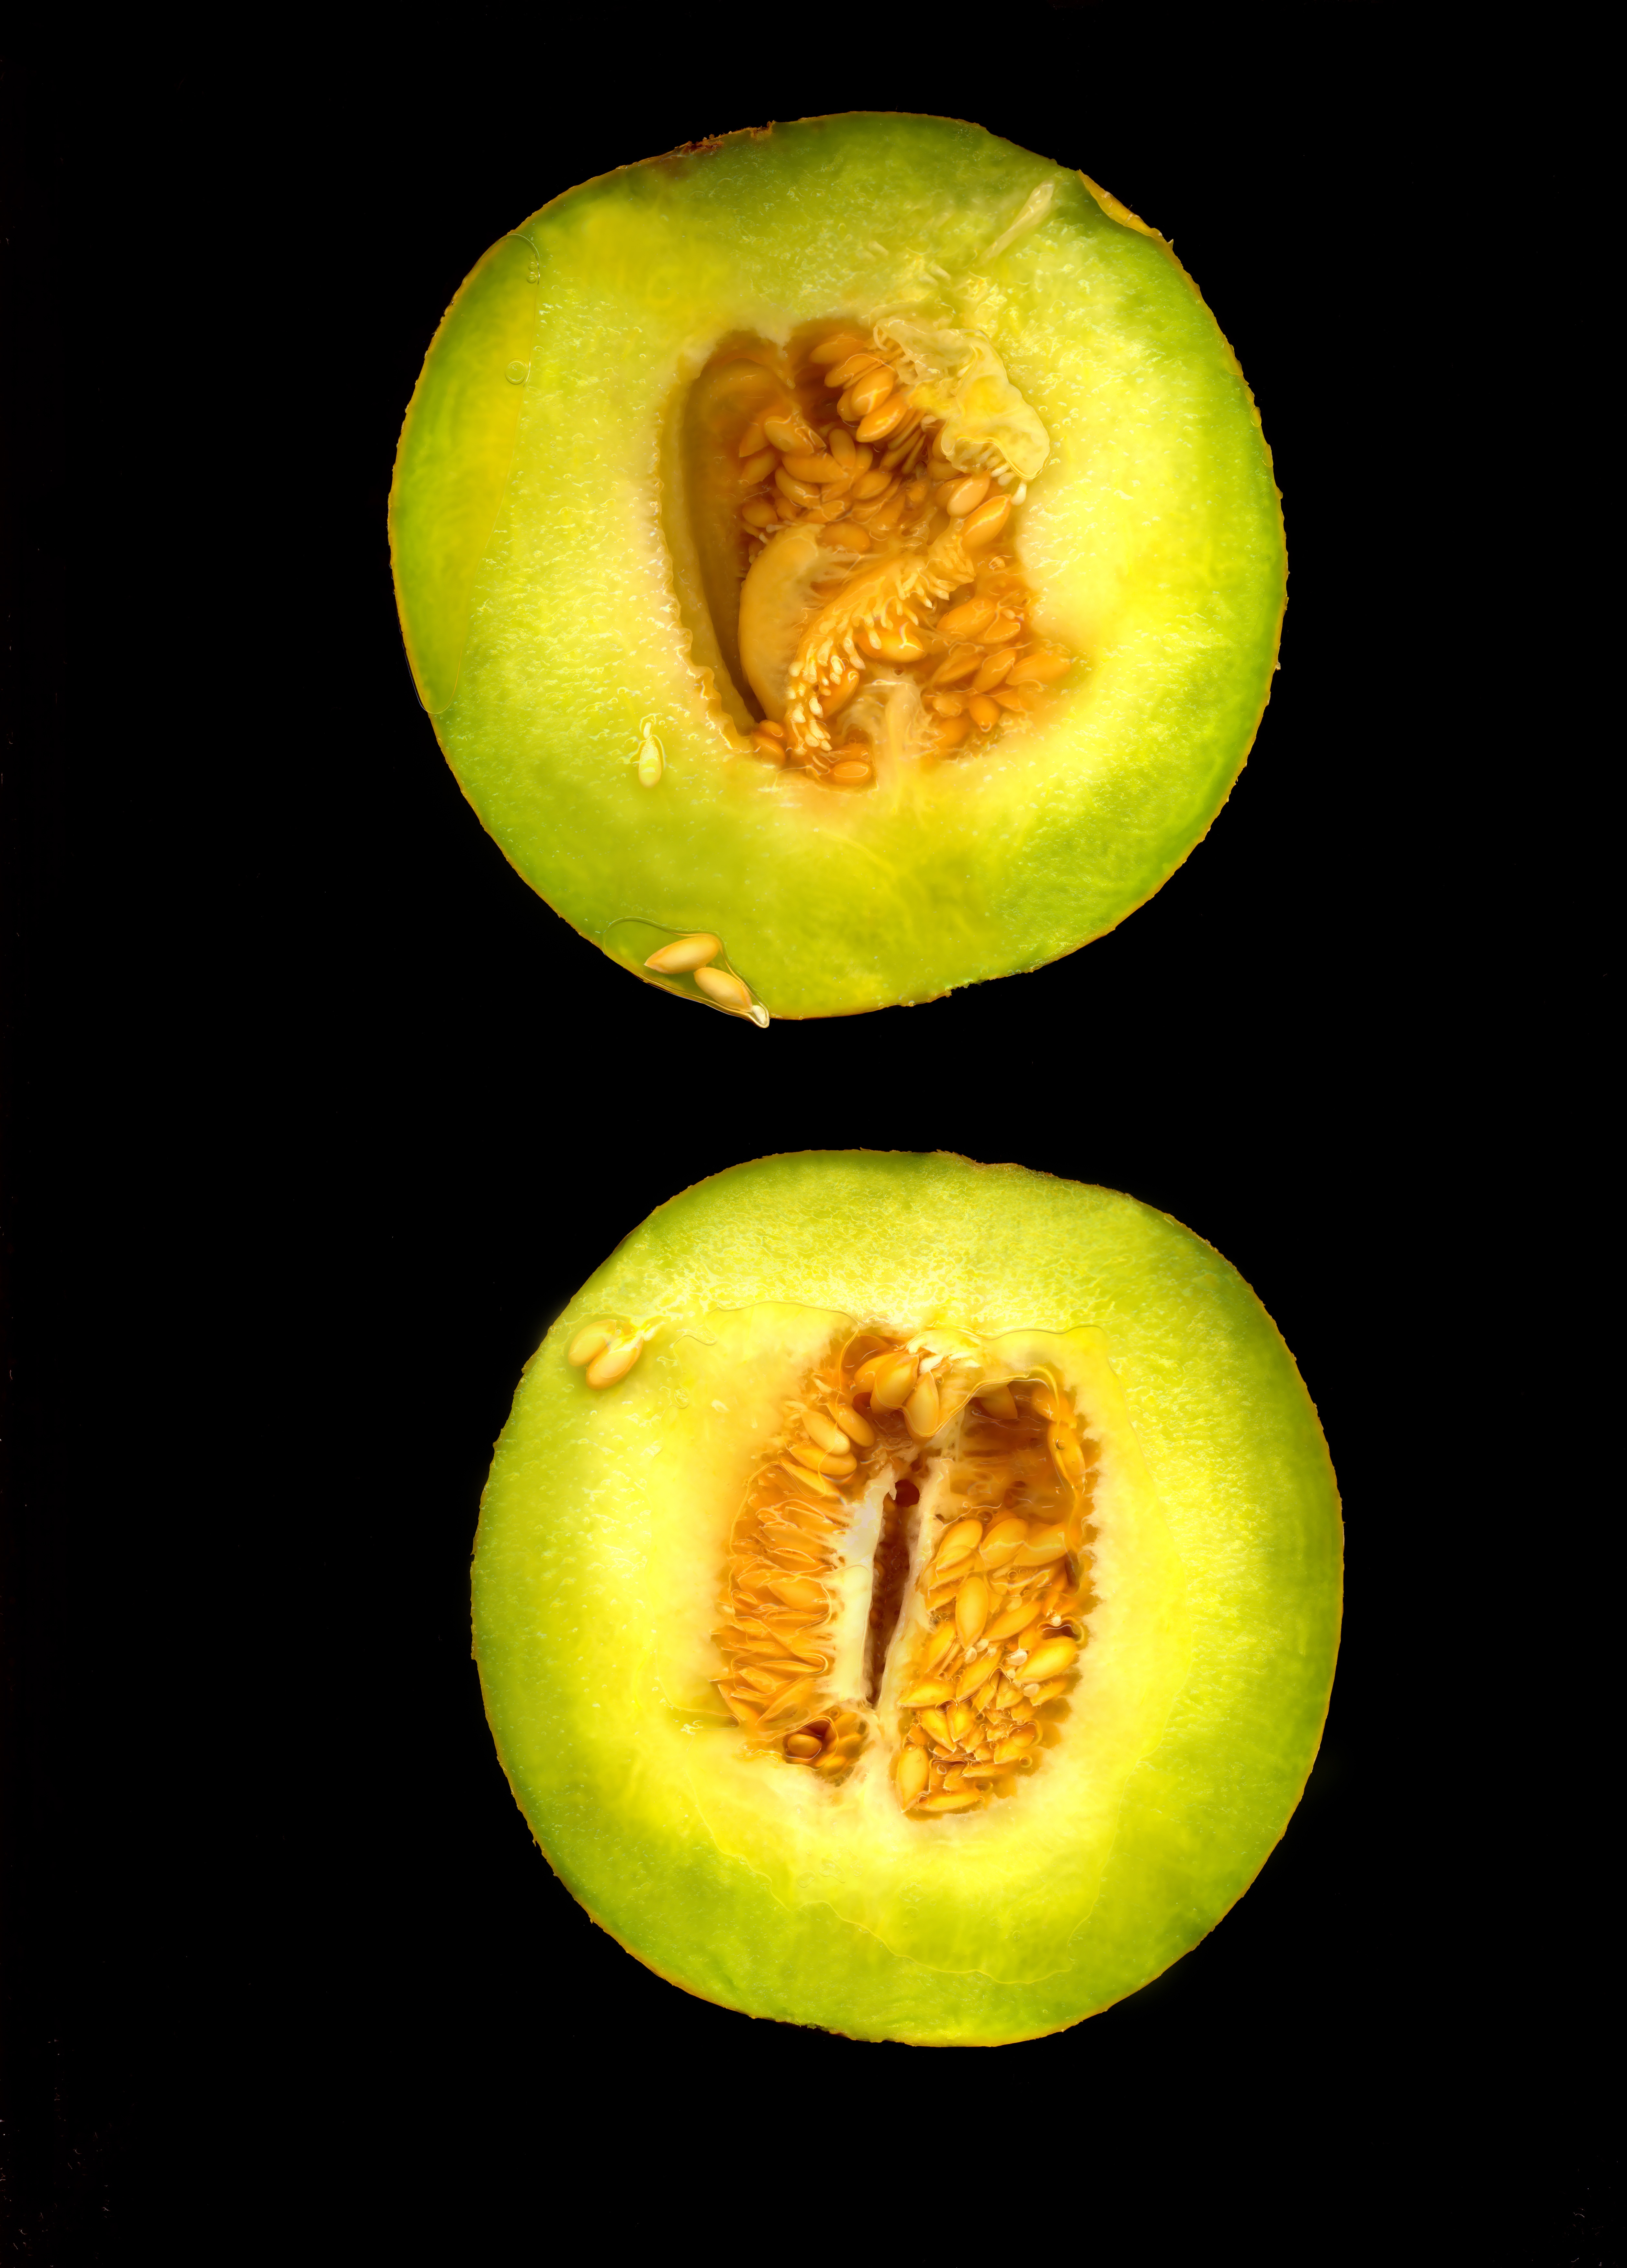
apple, plant, fruit, food, produce, yellow, cut, melon, half, macro photography, flowering plant, rose family, plant stem, land plant